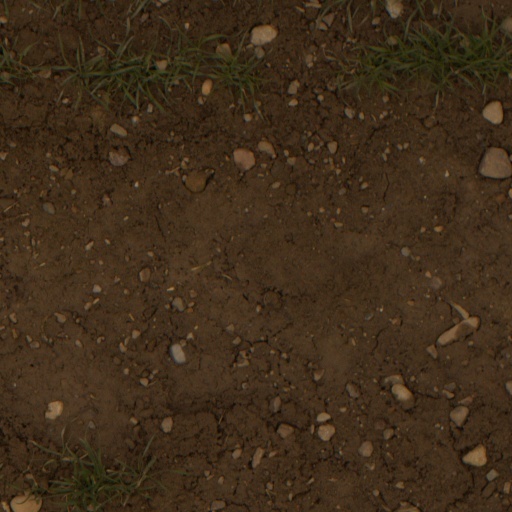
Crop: wheat